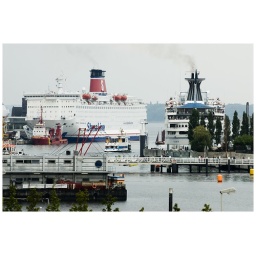
bridge over troubled water